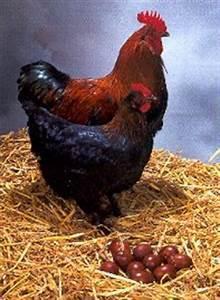
chicken